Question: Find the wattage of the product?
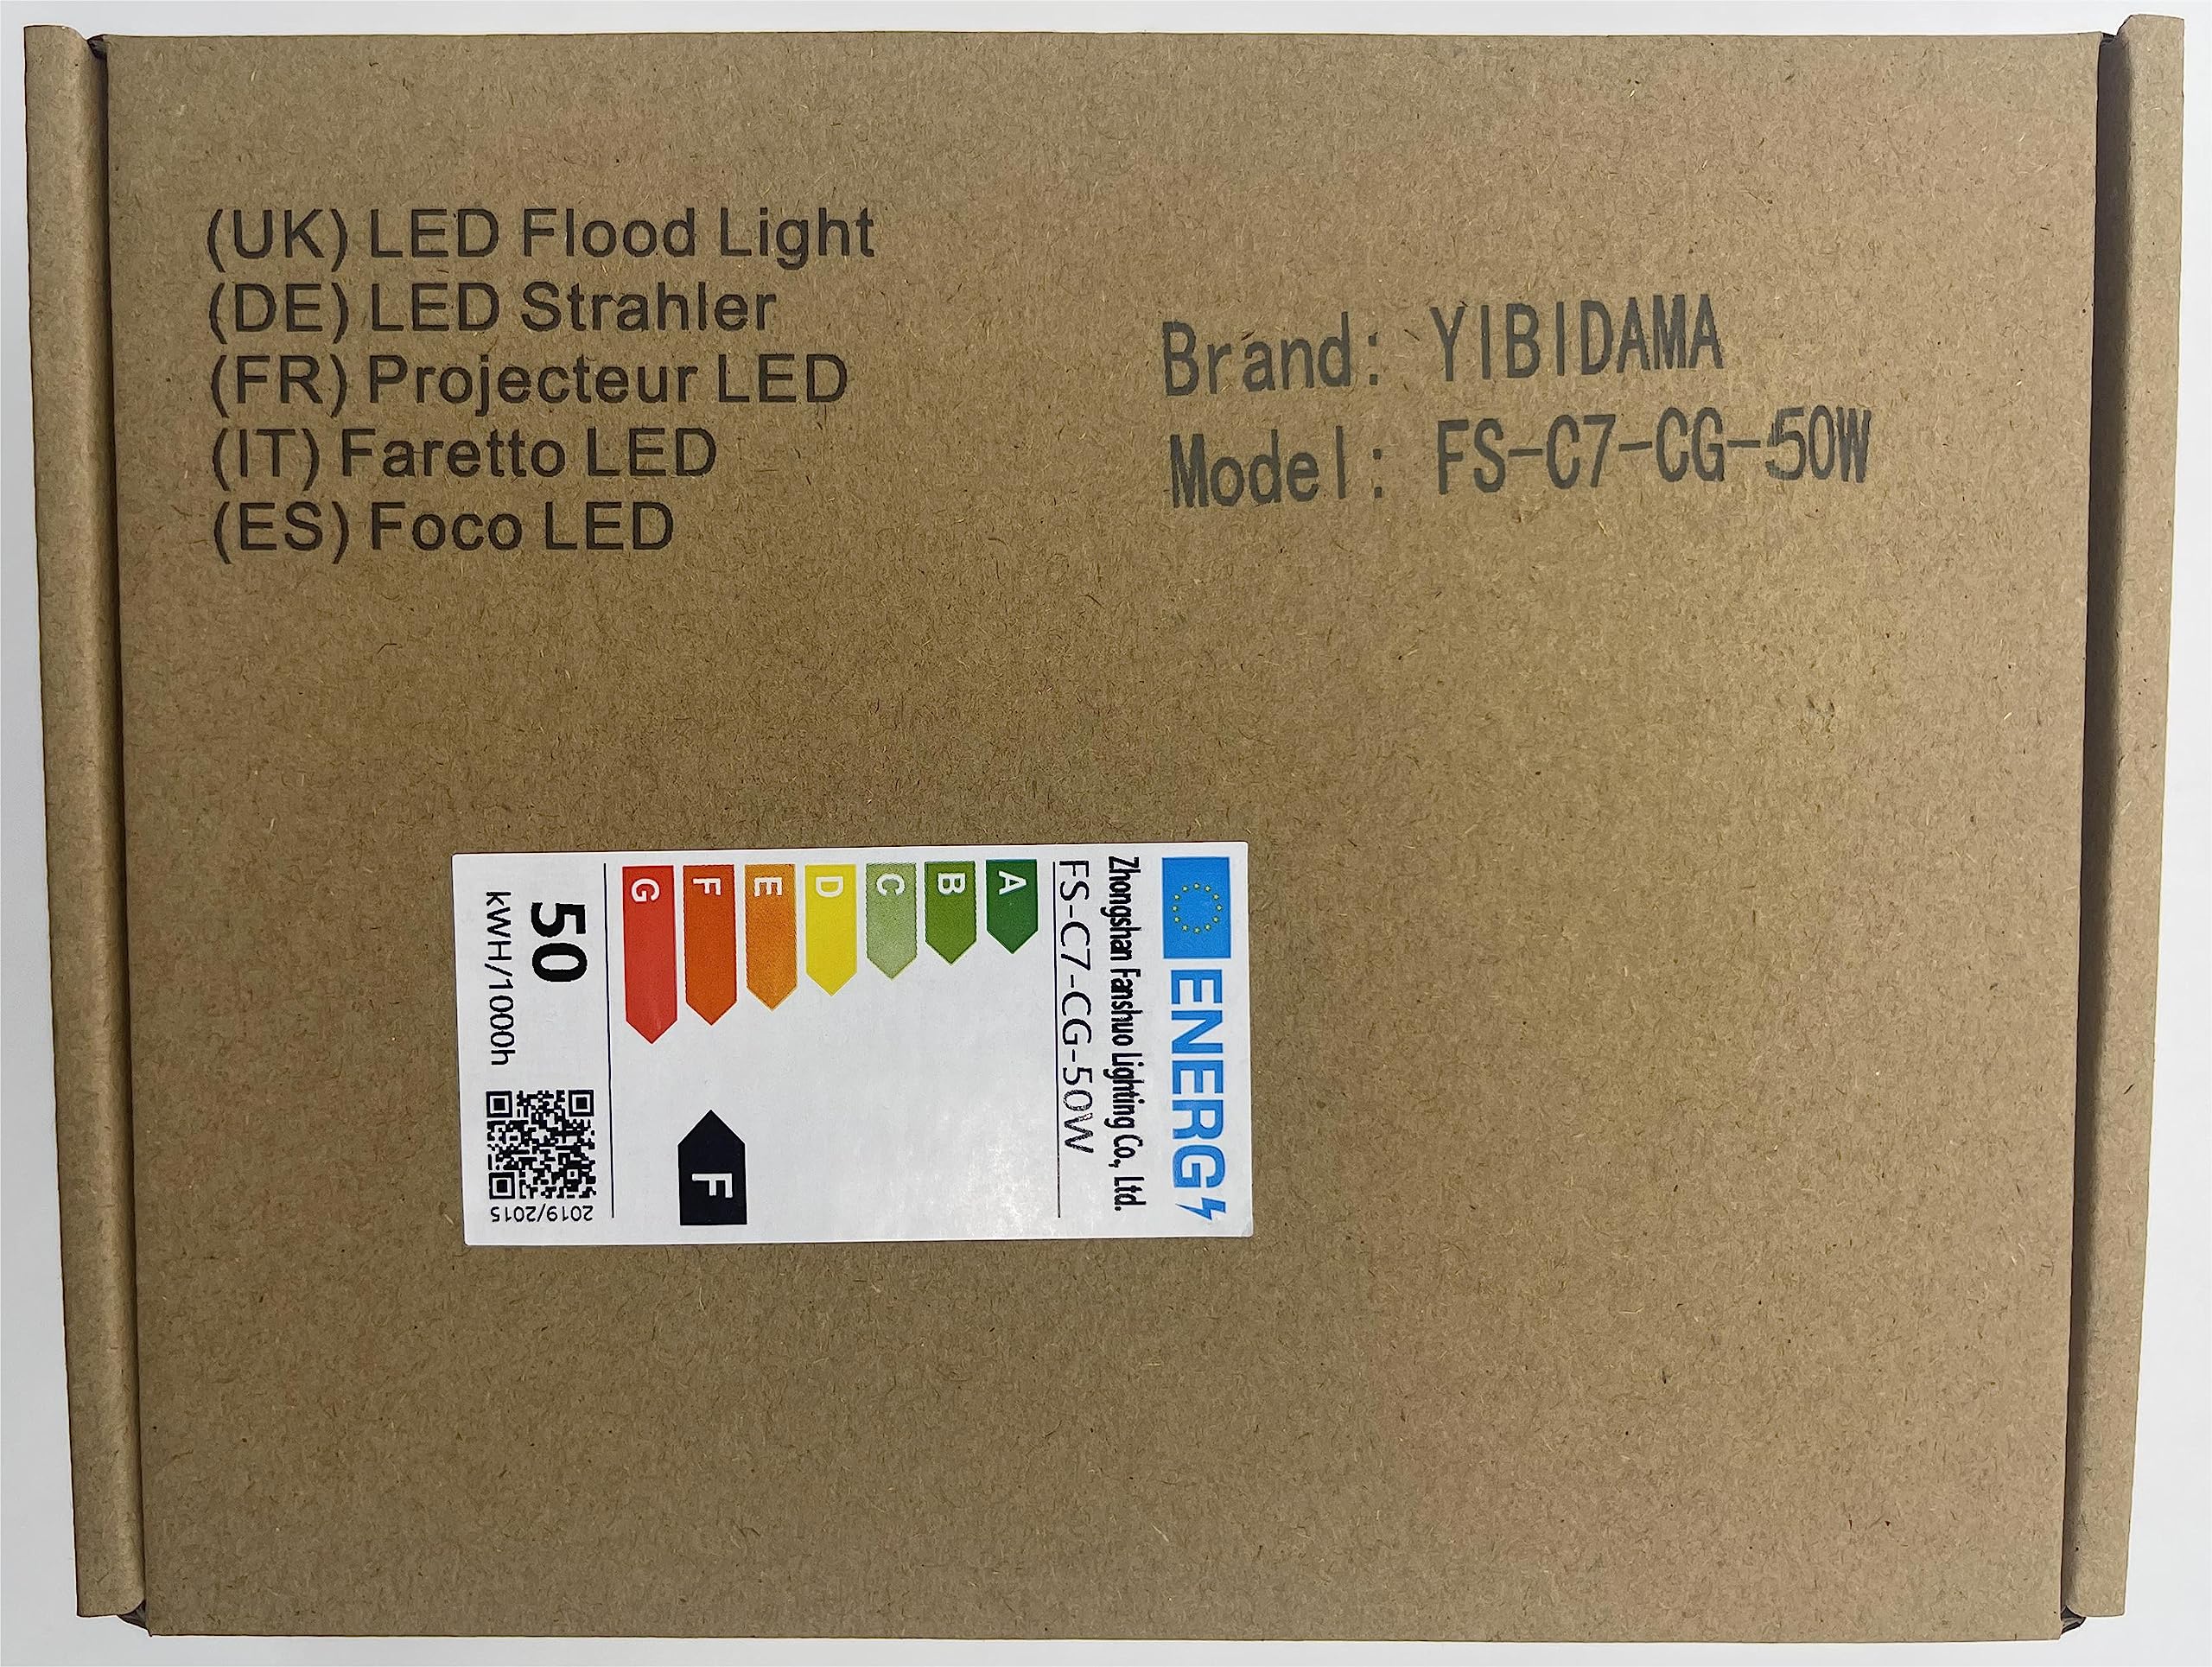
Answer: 50.0 watt